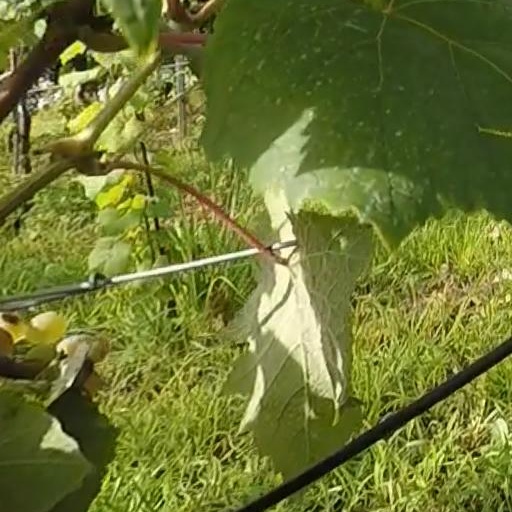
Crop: grape